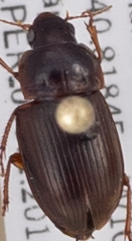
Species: Amara quenseli
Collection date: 2018-04-12
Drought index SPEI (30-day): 0.25
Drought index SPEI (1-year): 0.662
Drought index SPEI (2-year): -0.142